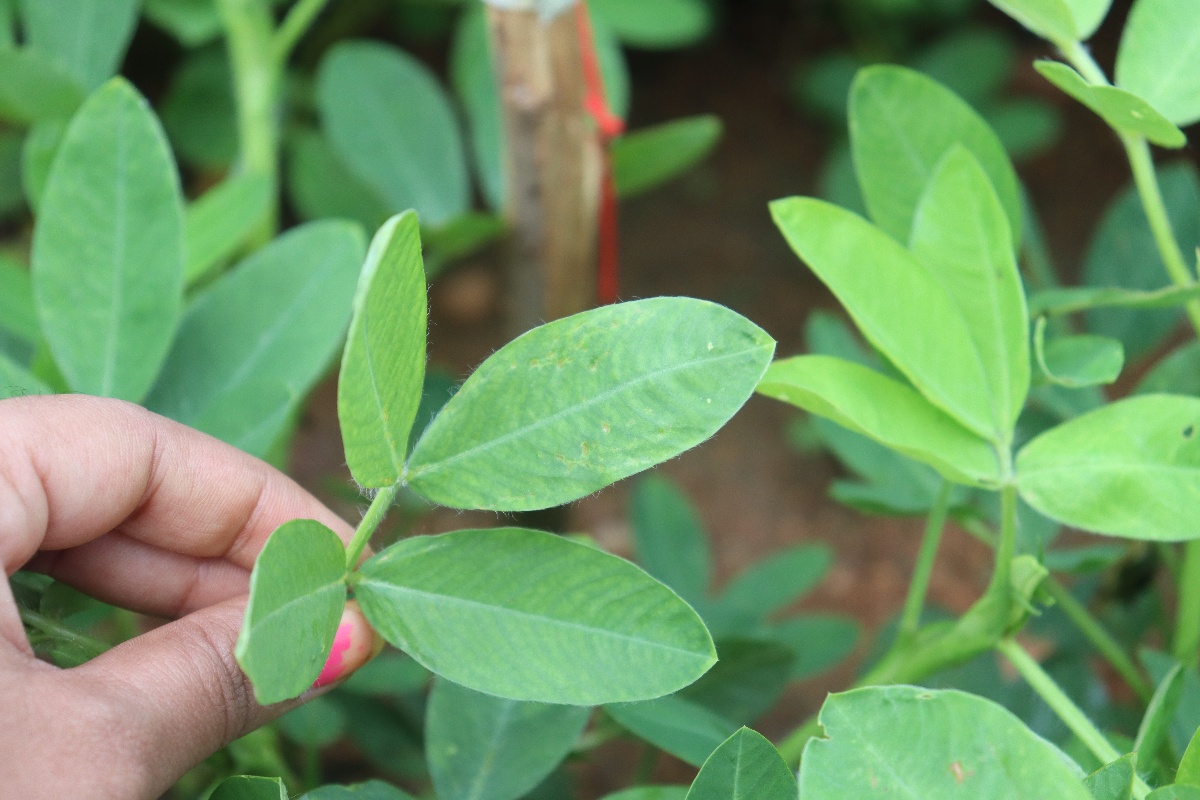
Label: healthy leaf